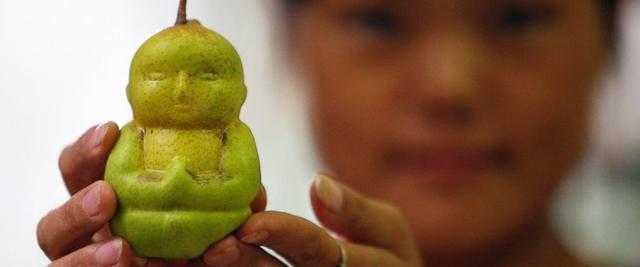
Label: Pear